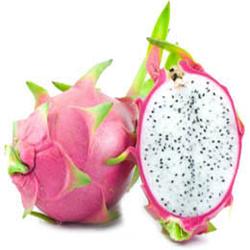
Label: Dragonfruit